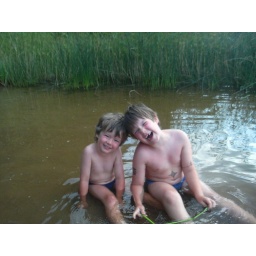
July 06: Playing in the mud and water. Tons of little fish swimming around.